Sobranie

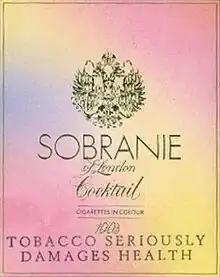
A pack of Sobranie Cocktail cigarettes, with a warning message at the bottom

Sobranie is a brand of cigarettes, currently owned and manufactured by Gallaher Group, a subsidiary of Japan Tobacco.